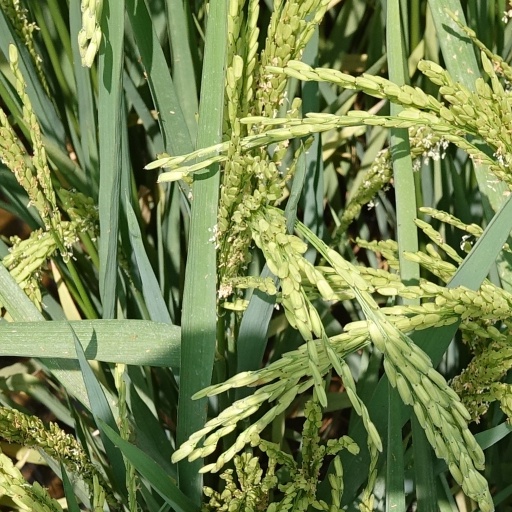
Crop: rice